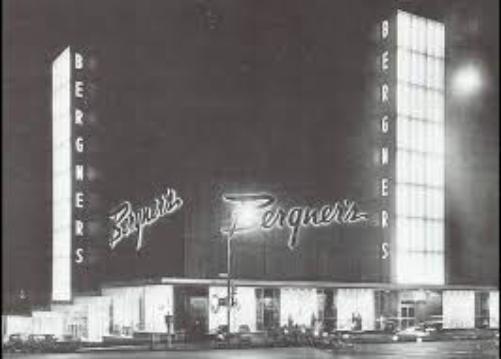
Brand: Bergner's
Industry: Others